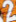
Number: 2